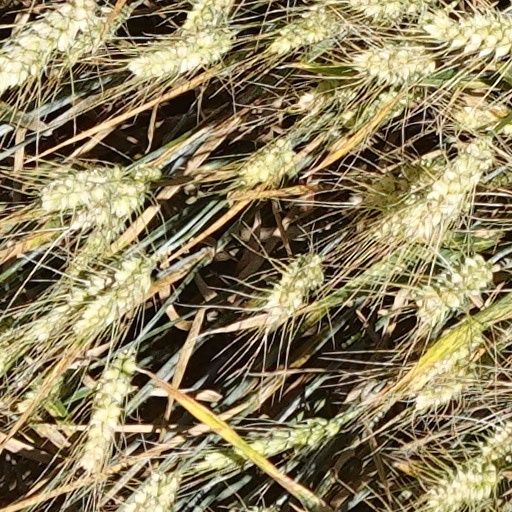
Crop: wheat